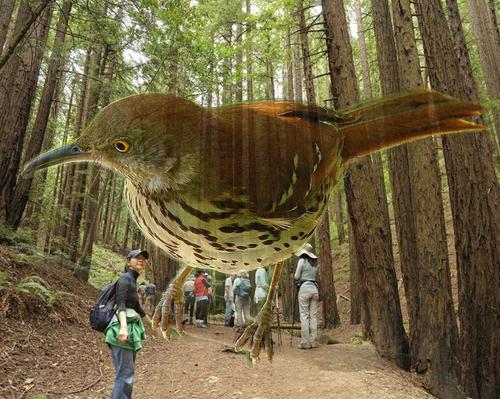
Bird species: Brown_Thrasher
Bird type: landbird
Background: land